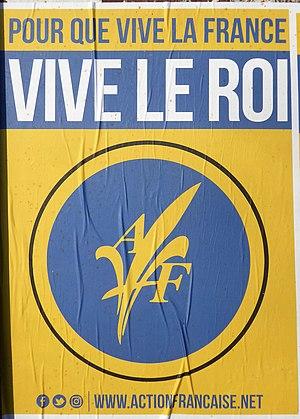
Vive le Roi
L'Action française est une école de pensée et un mouvement politique nationaliste et royaliste d'extrême droite, soutien de la maison d'Orléans, qui s’est principalement développé dans la première moitié du XXᵉ siècle en France.